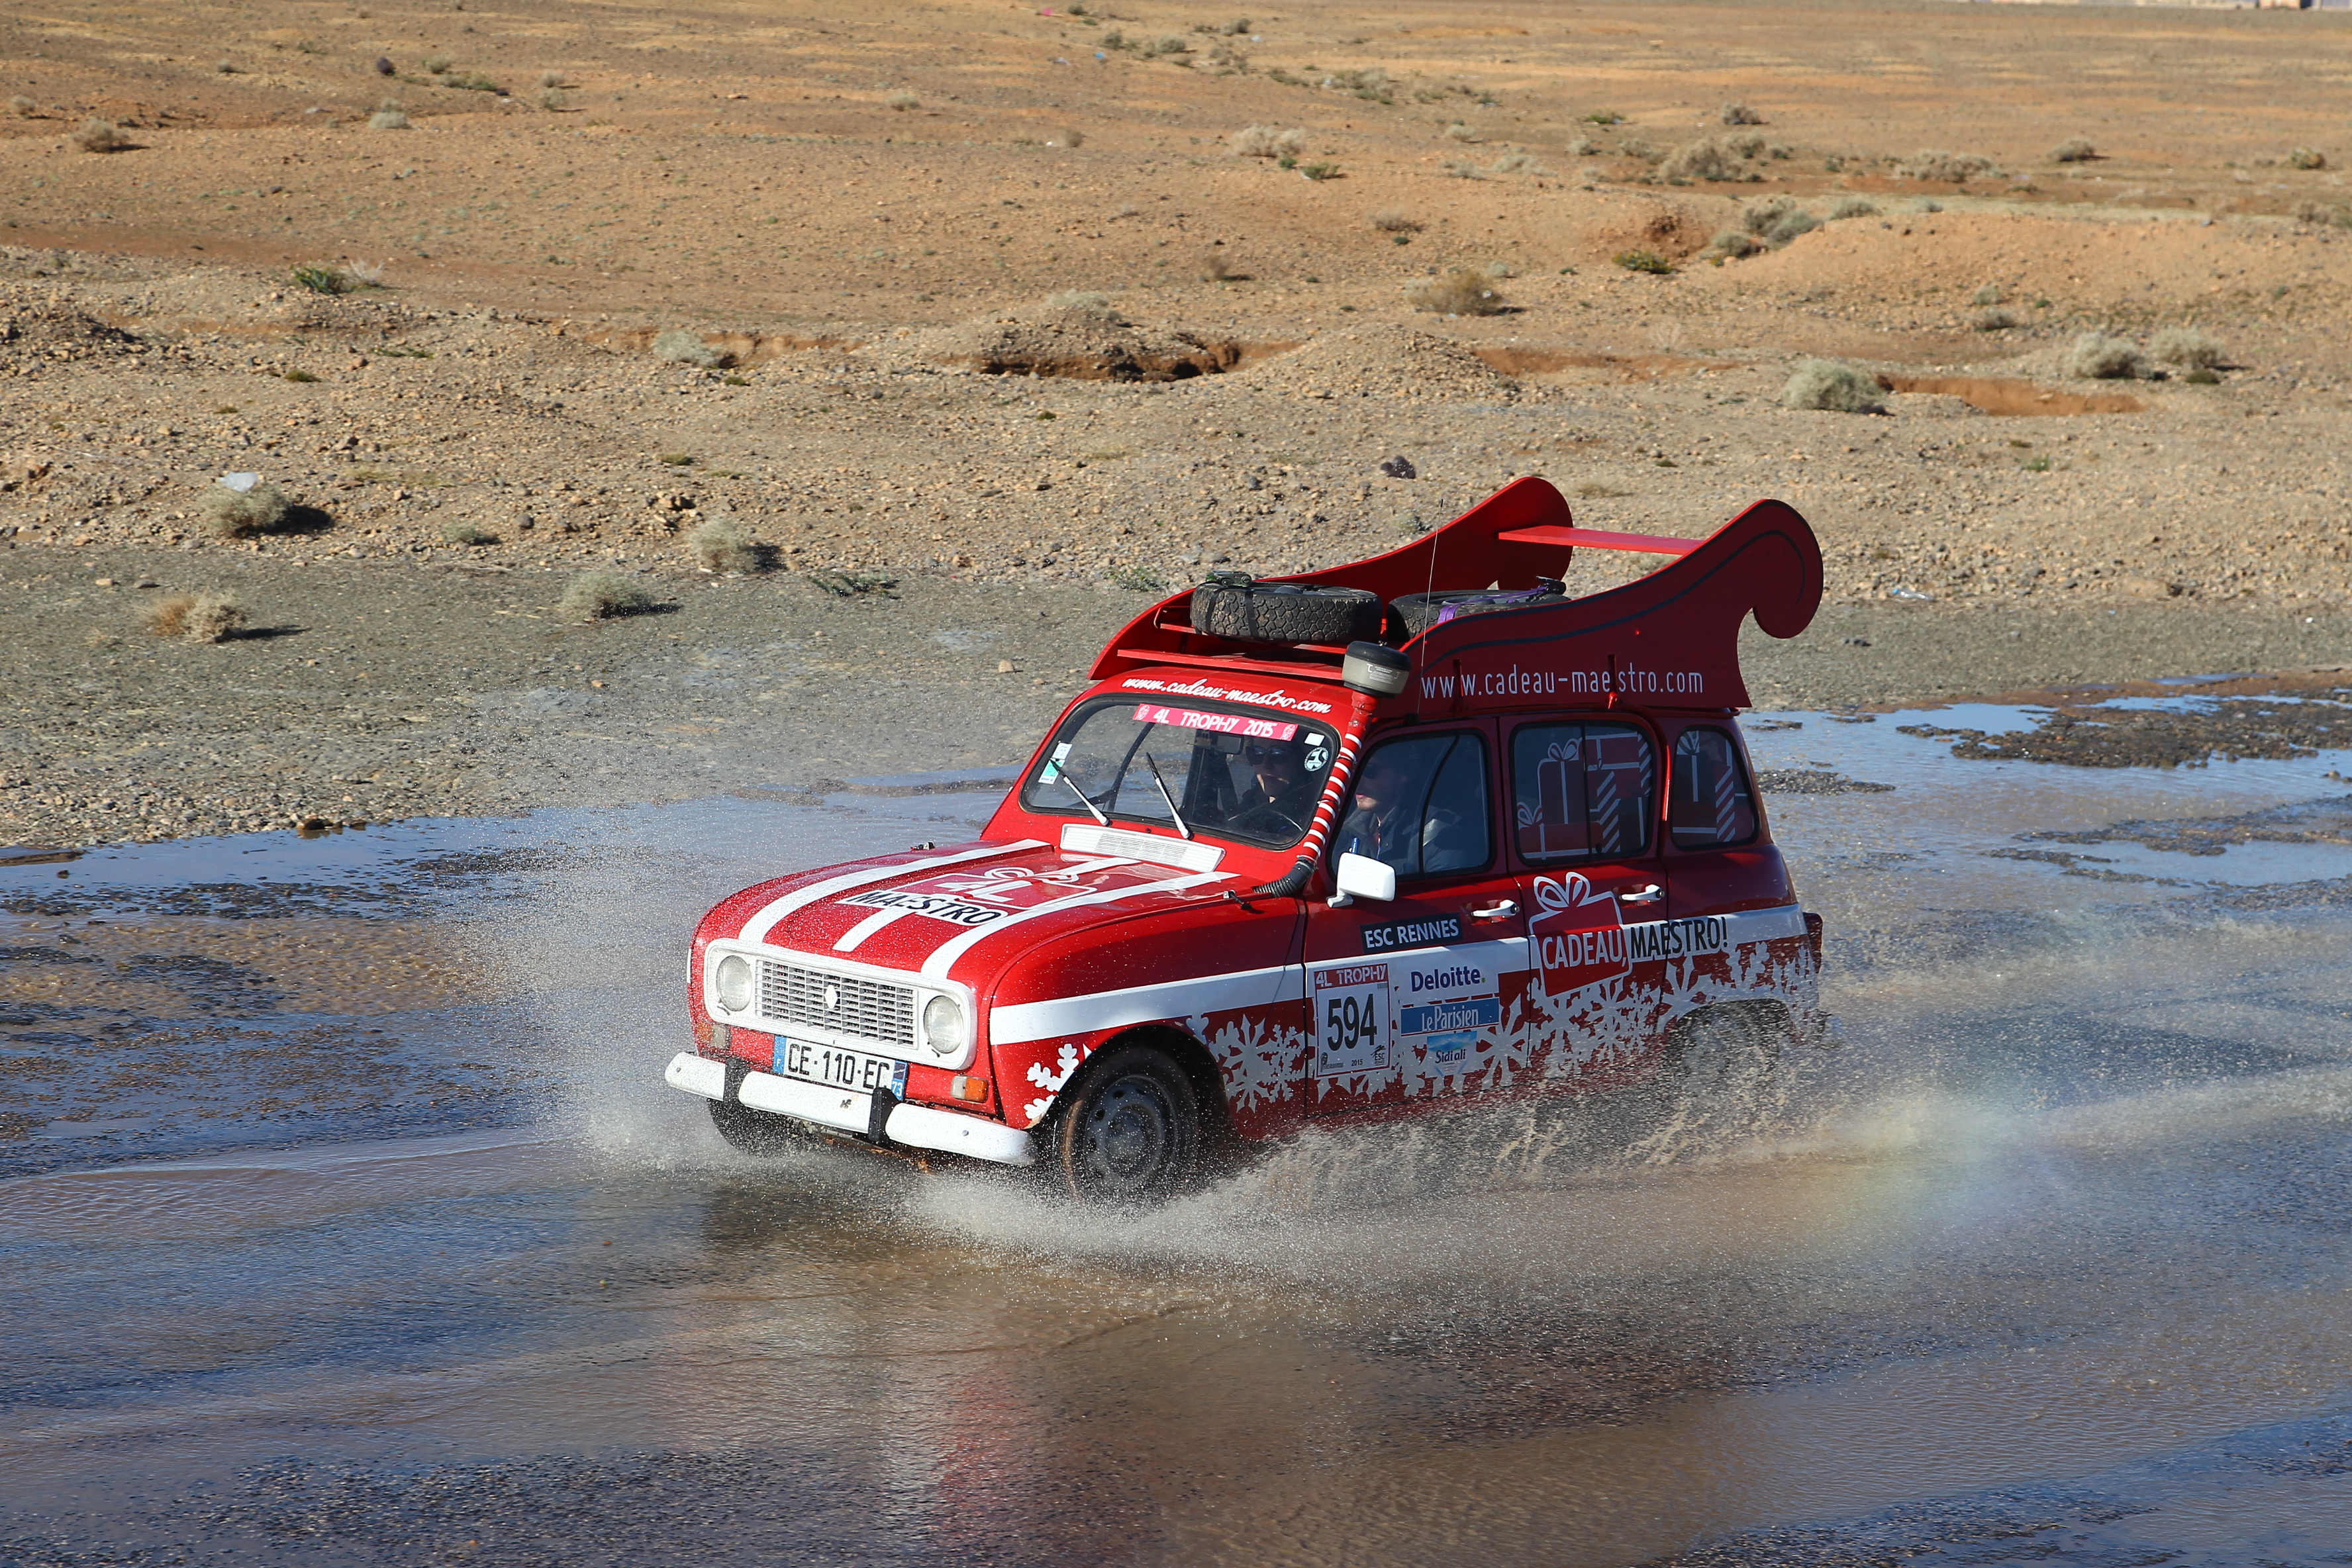
land vehicle, vehicle, car, rally raid, Regularity rally, off road racing, off roading, racing, motorsport, desert racing, rallying, rallycross, plain, world rally championship, stock car racing, off road vehicle, world rally car, auto racing, sand, Folkrace, race car, landscape, truck, group b, sport utility vehicle, aeolian landform